Tropical Storm Isidore (1984)

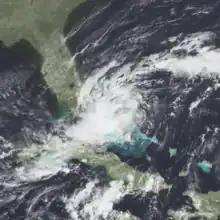
Tropical Storm Isidore near peak intensity over the Bahamas on September 26

Tropical Storm Isidore was a relatively weak tropical cyclone that passed over most of the Florida Peninsula in late September 1984. The fifteenth tropical cyclone and 9th named storm of the 1984 Atlantic hurricane season. Isidore formed as a tropical depression on September 25, while situated off the southeastern Bahamas. The depression headed west, and was upgraded to a tropical storm in the central Bahamas the next day. It made landfall near Jupiter, Florida, and retaining tropical storm strength, Isidore curved to the northeast, emerging over water near Jacksonville, Florida. Isidore continued northeast until it was absorbed by a frontal system on October 1. Though damage was generally light, the storm affected several regions from the Bahamas to the U.S. East Coast. One death was reported in Florida, and total damage is estimated at $1 million (1984 USD).